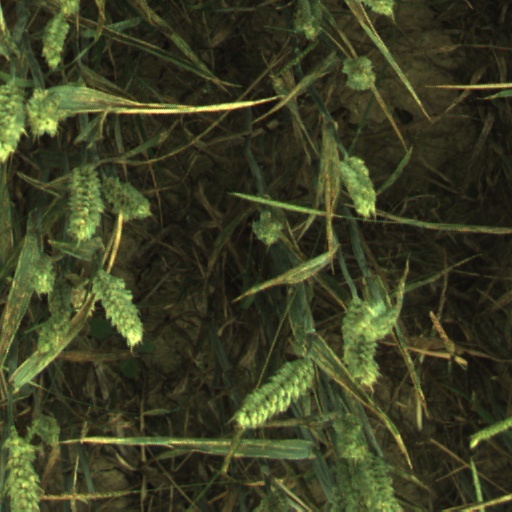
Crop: wheat